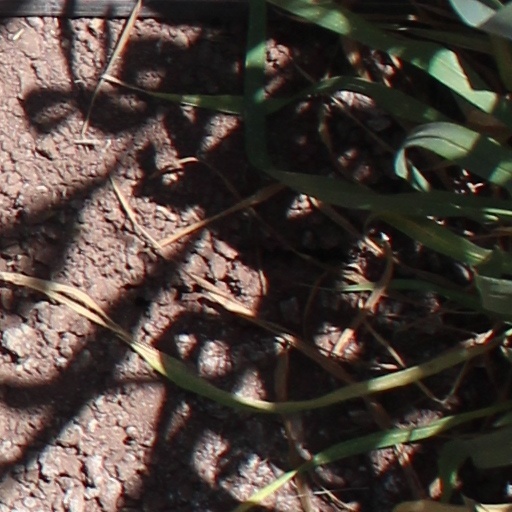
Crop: wheat